Attalea (plant)

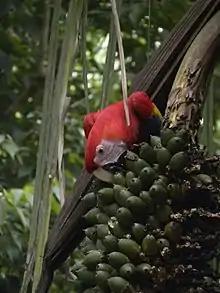
Scarlet macaw feeding on "Attalea" fruit.

"Attalea" includes both large trees and small, acaulescent palms, which occupy a number of different ecological niches. Dense stands of some of the larger species are conspicuous elements on the landscape, while smaller species are found in both in the forest understorey and in savannas.